Georg Adolf Suckow

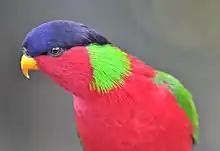
Phigys solitarius

A six volume work. part I. Mammals. 1797. II. Birds 1800 & 1801. III. Amphibia. 1798. IV. Fish 1799 V Reptiles 1798?, VI Invertebrates. Variously bound, variously dated. The volumes appear to be out of date order.